Escom AG

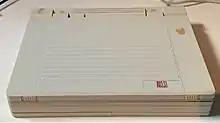
Escom Greymate 486 laptop

Escom AG (stylized in uppercase; previously Schmitt Computer Systems) was a German computer company, best known as the successful purchaser of Commodore International and the Amiga trademarks in 1995.